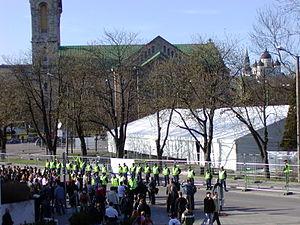
59° 25′ 52,21″ N, 24° 44′ 23,89″ E